List of Game Boy games

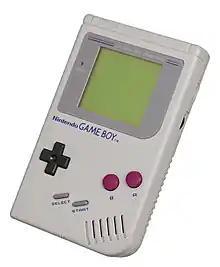
The original model of the Game Boy

The Game Boy portable system has a library of games, which were released in plastic ROM cartridges. The Game Boy first launched in Japan on April 21, 1989, with "Super Mario Land", "Alleyway", "Baseball", and "Yakuman". For the North American launches, "Tetris" and "Tennis" were also featured, while "Yakuman" was never released outside of Japan. The last games to be published for the system were the Japan-only titles "Shikakui Atama o Maruku Suru: Kanji no Tatsujin" and "Shikakui Atama o Maruku Suru: Keisan no Tatsujin", both released on March 30, 2001. This list is initially organized alphabetically by their English titles, or, when Japan-exclusive, their "rōmaji" transliterations; however, it is also possible to sort each column individually by clicking the square icon at the top of each column. The Game Boy system is not region locked, meaning that software purchased in any region can be played on any region's hardware. For Game Boy Color cartridges compatible with the original Game Boy, see those indicated in List of Game Boy Color games.